Avro Lancaster

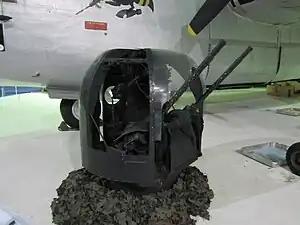
The Rose turret

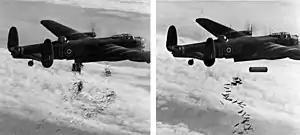
Lancaster B.I of No. 101 Squadron RAF dropping bundles of 'Window' followed by incendiaries and a "cookie"

Behind the pilot and flight engineer, and behind a curtain fitted to allow him to use light to work, sat the navigator. His position faced to port with a chart table in front of him. An instrument panel showing the airspeed, altitude, and other information required for navigation was mounted on the side of the fuselage above the chart table. The wireless operator's radios were mounted on the left-hand end of the chart table, facing the rear of the aircraft. Behind these and facing forwards the wireless operator sat on a seat at the front of the main spar. On his left was a window, and above him was the astrodome, used for visual signalling and by the navigator for celestial navigation.